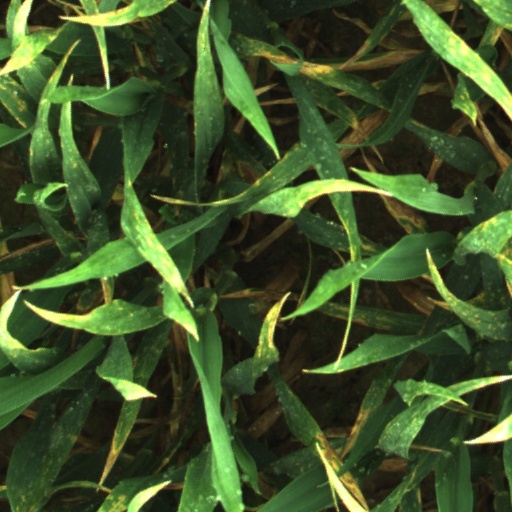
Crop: wheat